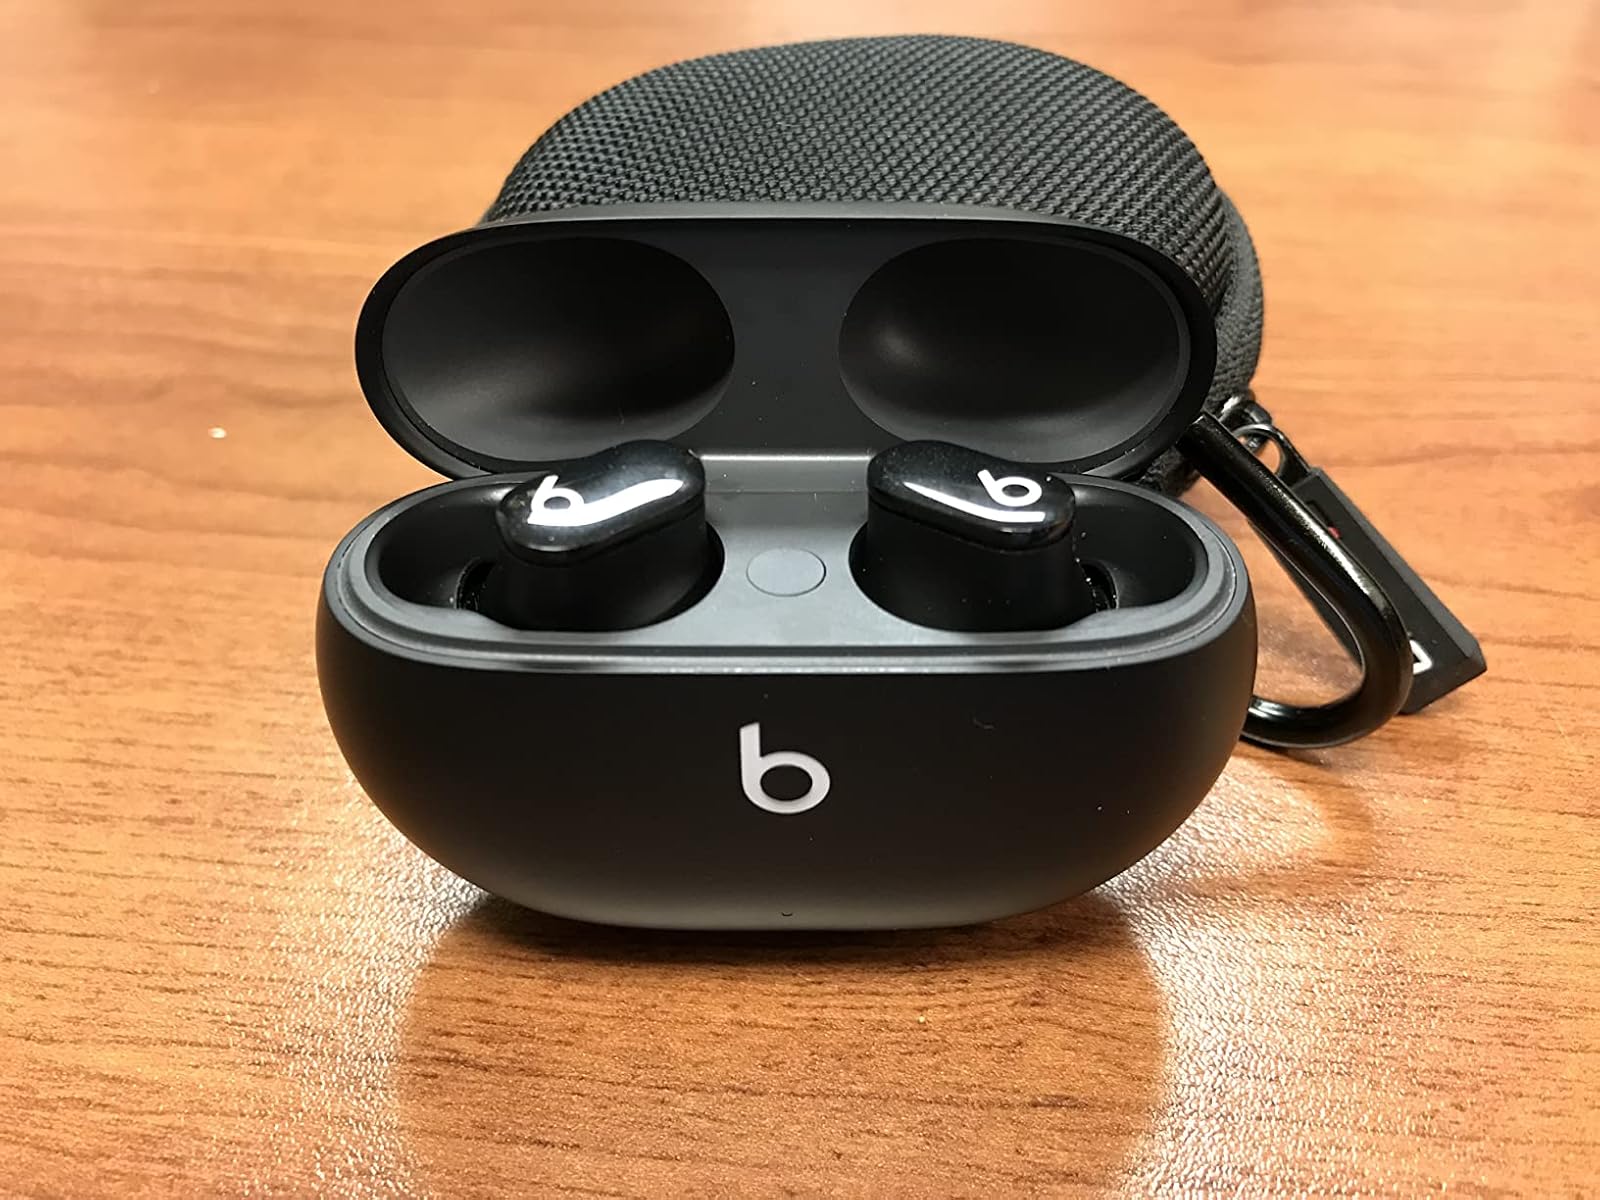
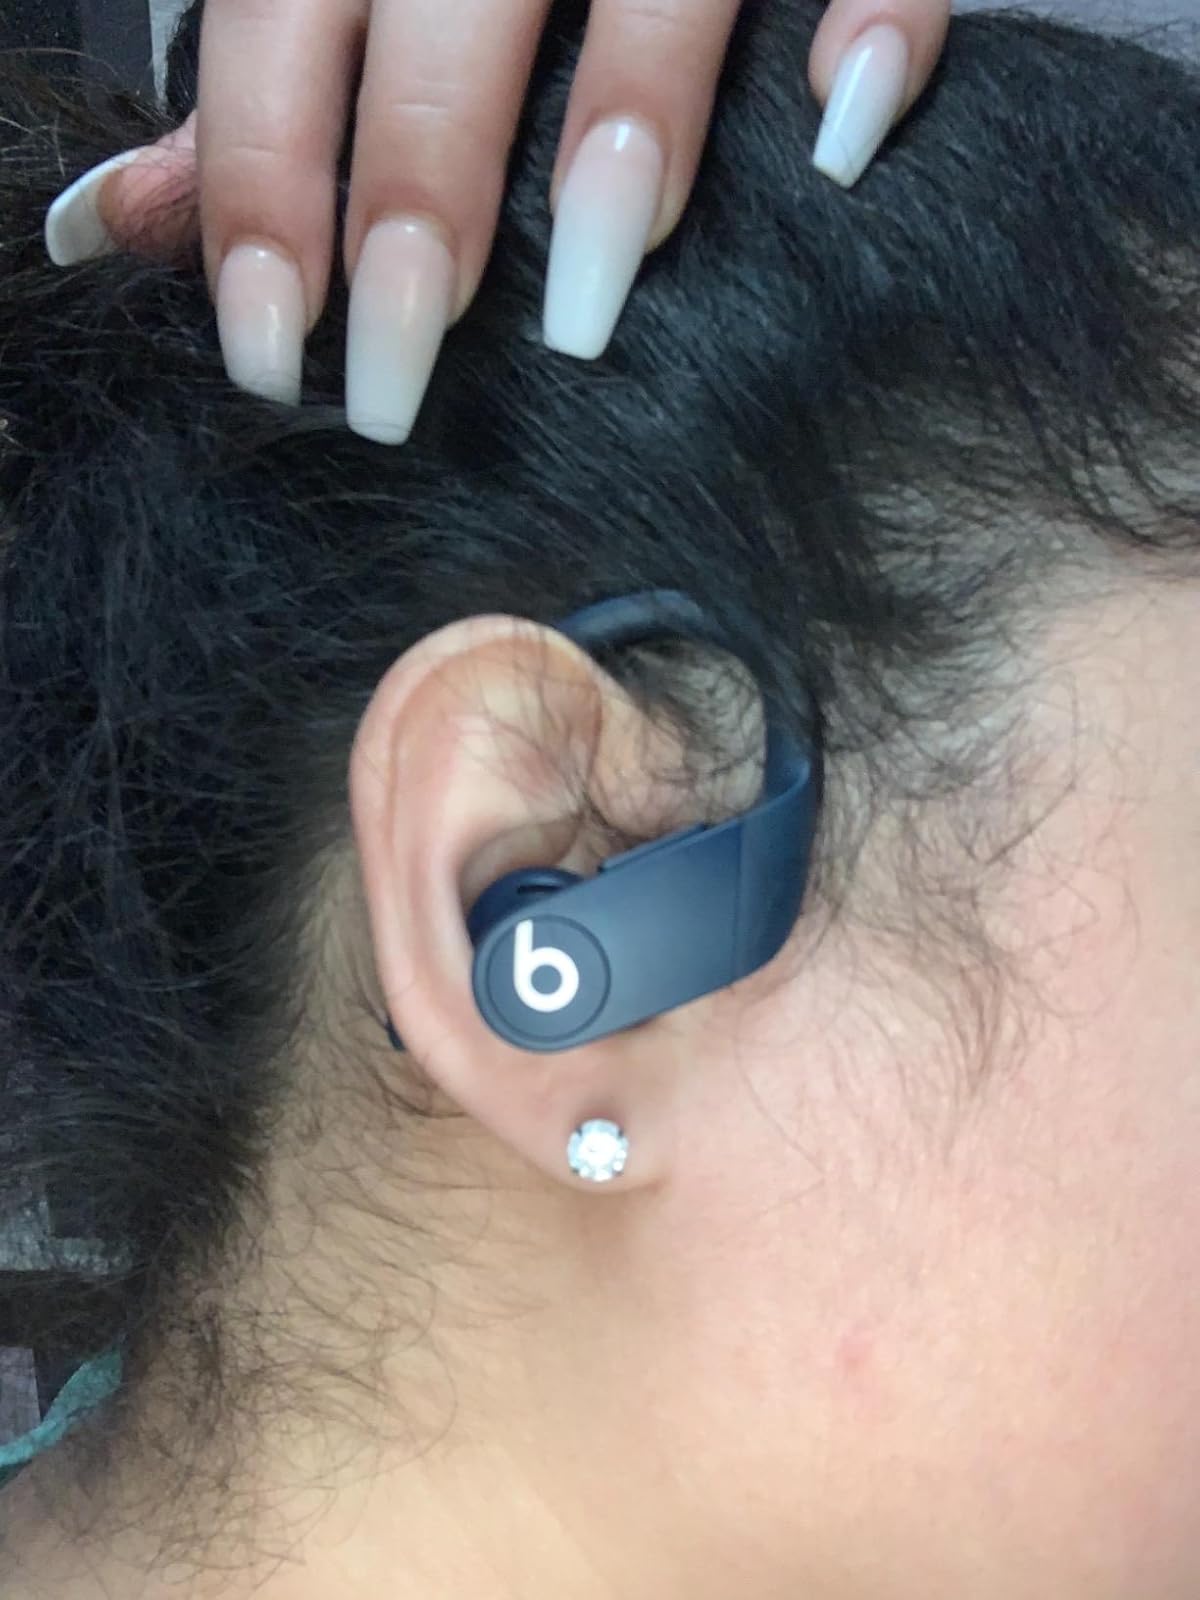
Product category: earbuds
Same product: no